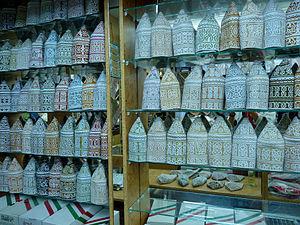
Vente de kummas (couvre-chef traditionnel masculin) à Nizwa (Oman)